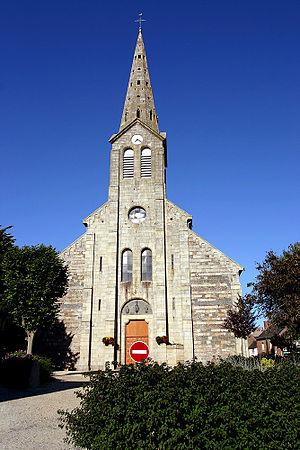
Eglise Notre Dame du Gavel
Plourivo [pluʁivo] est une commune du département des Côtes-d'Armor, dans la région Bretagne, en France.
Alphonse Guépin, né le 17 février 1808 à Uzel et mort le 8 décembre 1878 à Saint-Brieuc, est un architecte français.
Plouézec [pluezɛk] est une commune française de l'ancien Pays du Goëlo proche de Paimpol dans la baie de Saint-Brieuc, située dans le département des Côtes-d'Armor en région Bretagne. Plouézec appartient au pays historique du Goëlo.